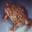
Label: frog